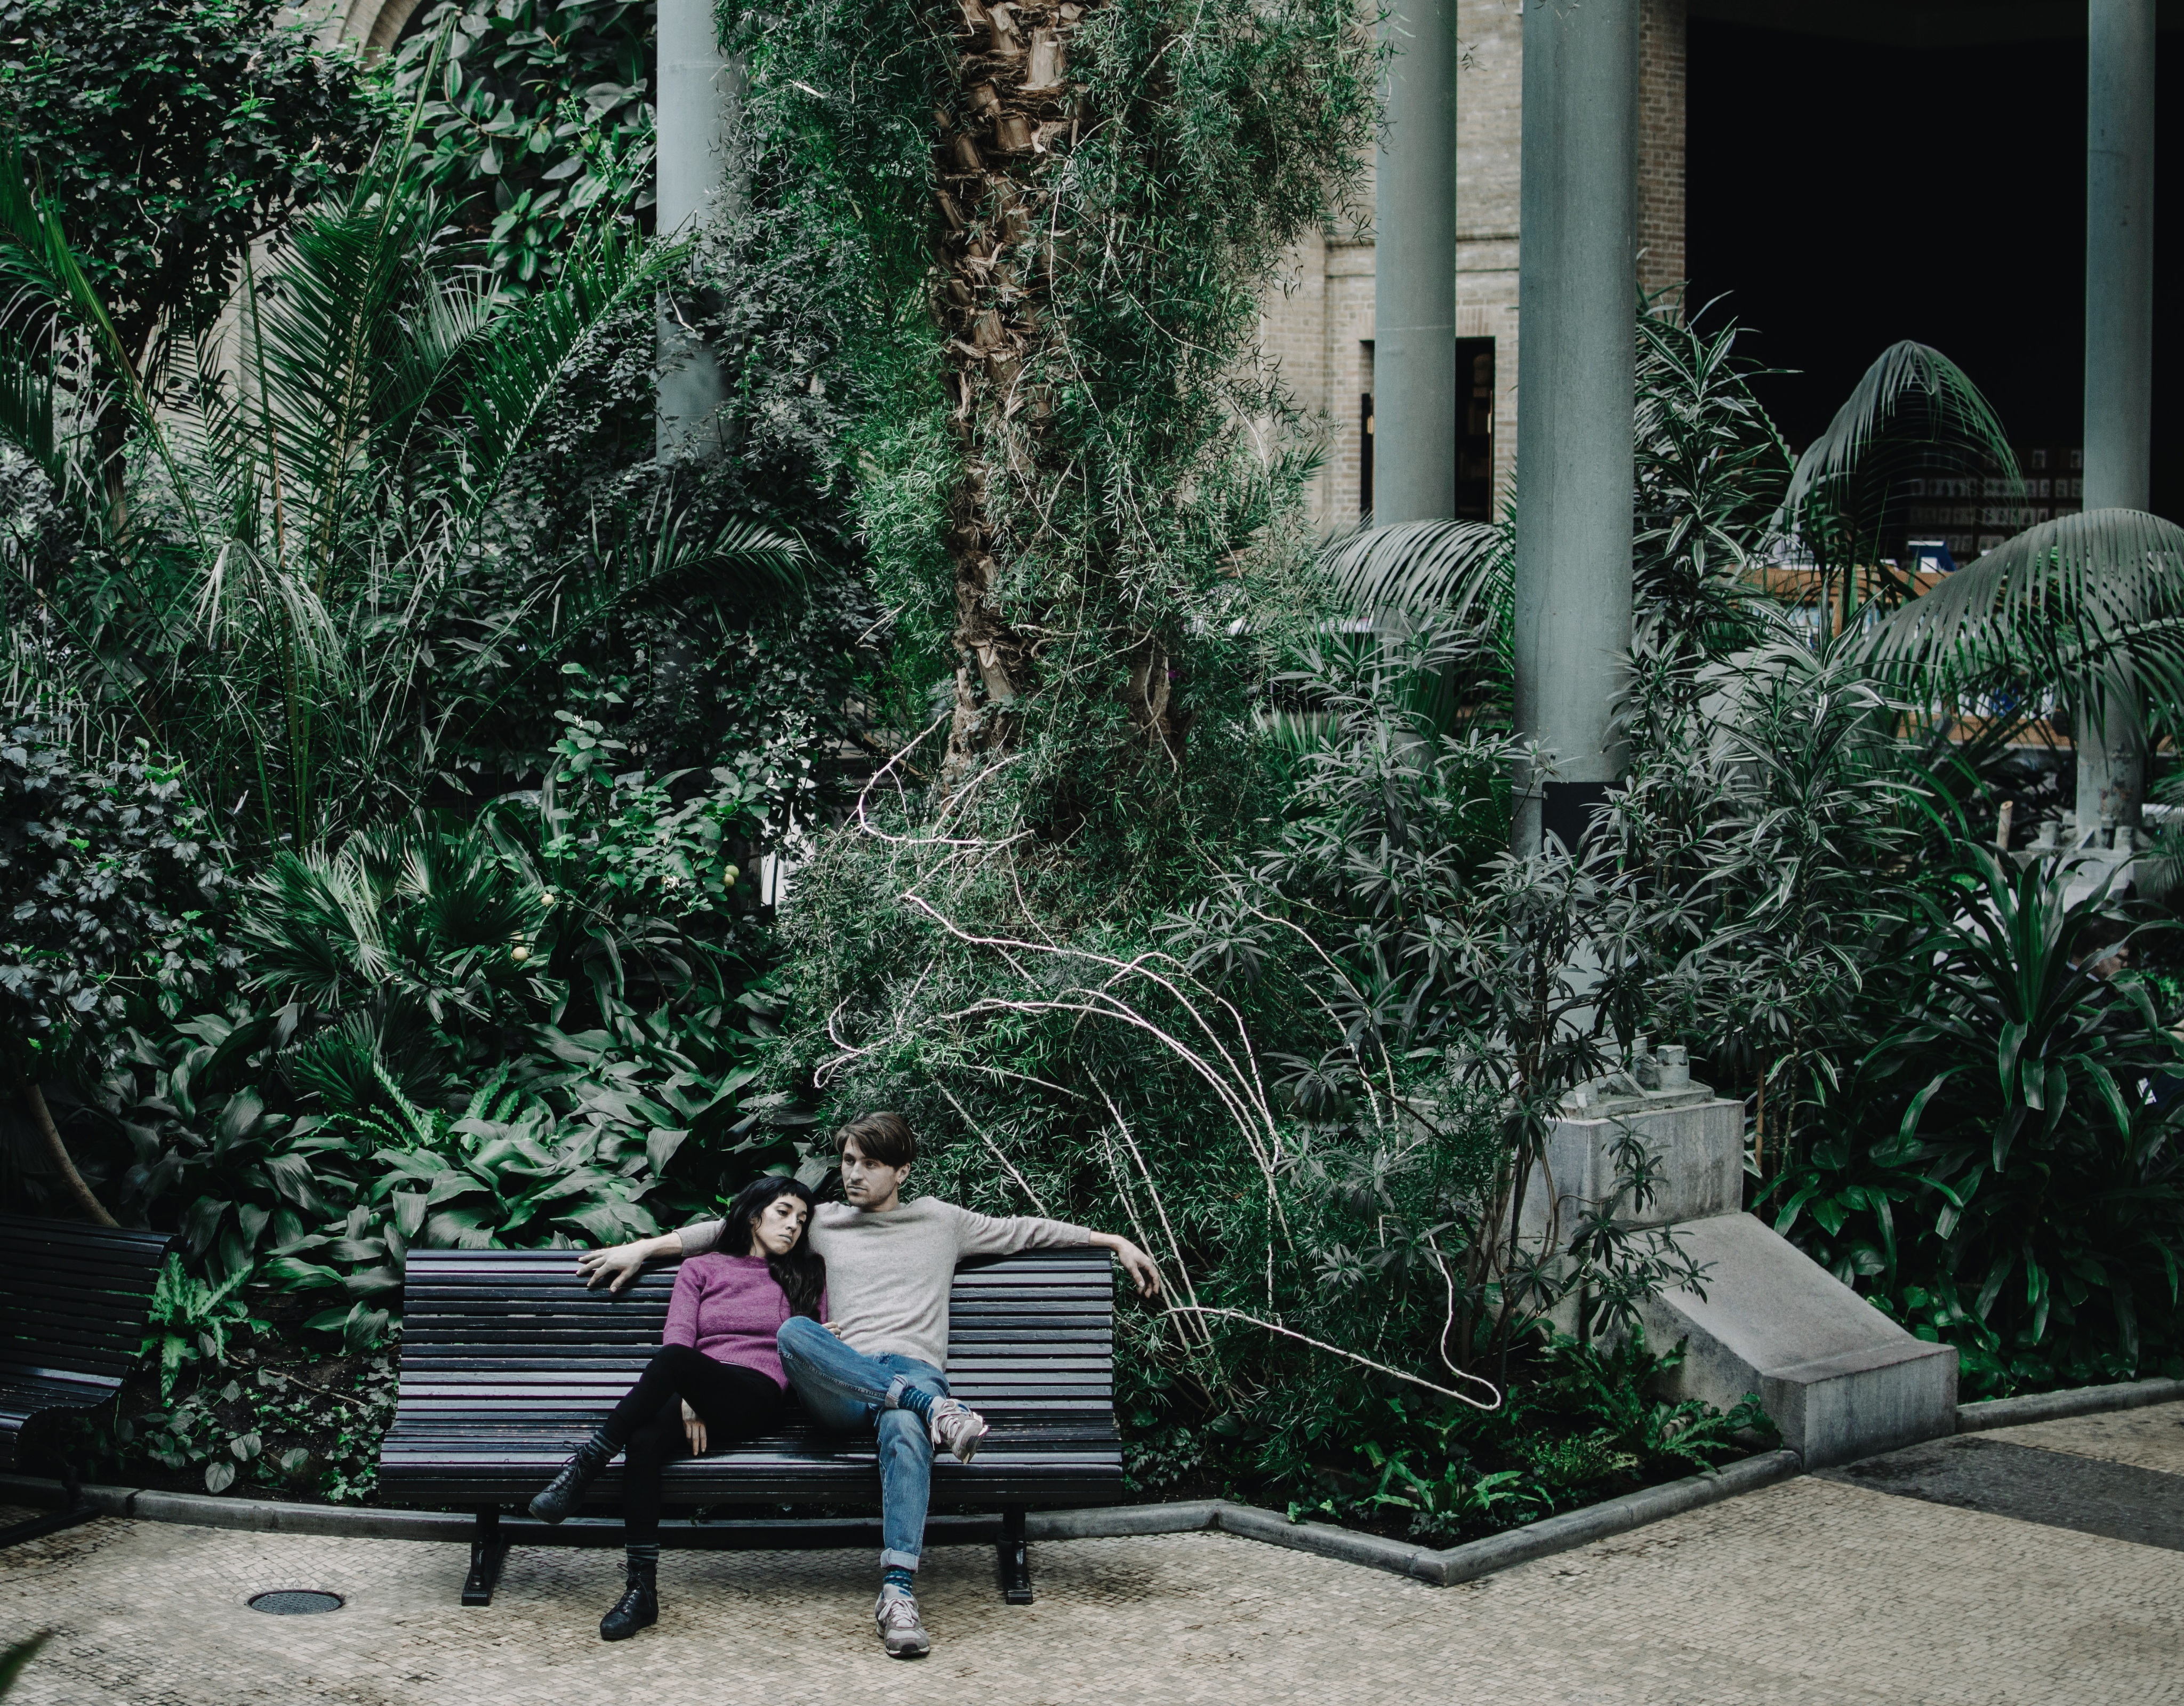
tree, grass, house, flower, home, green, backyard, garden, courtyard, yard